Fur Seal Point

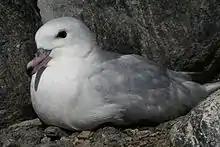
The IBA is an important breeding site for southern fulmars

Fur Seal Point, sometimes referred to as Fur Seal Beach, is a cape midway along the eastern coast of Clarence Island, the easternmost of the South Shetland Islands of Antarctica. Just off the headland lies the small Sugarloaf Island.